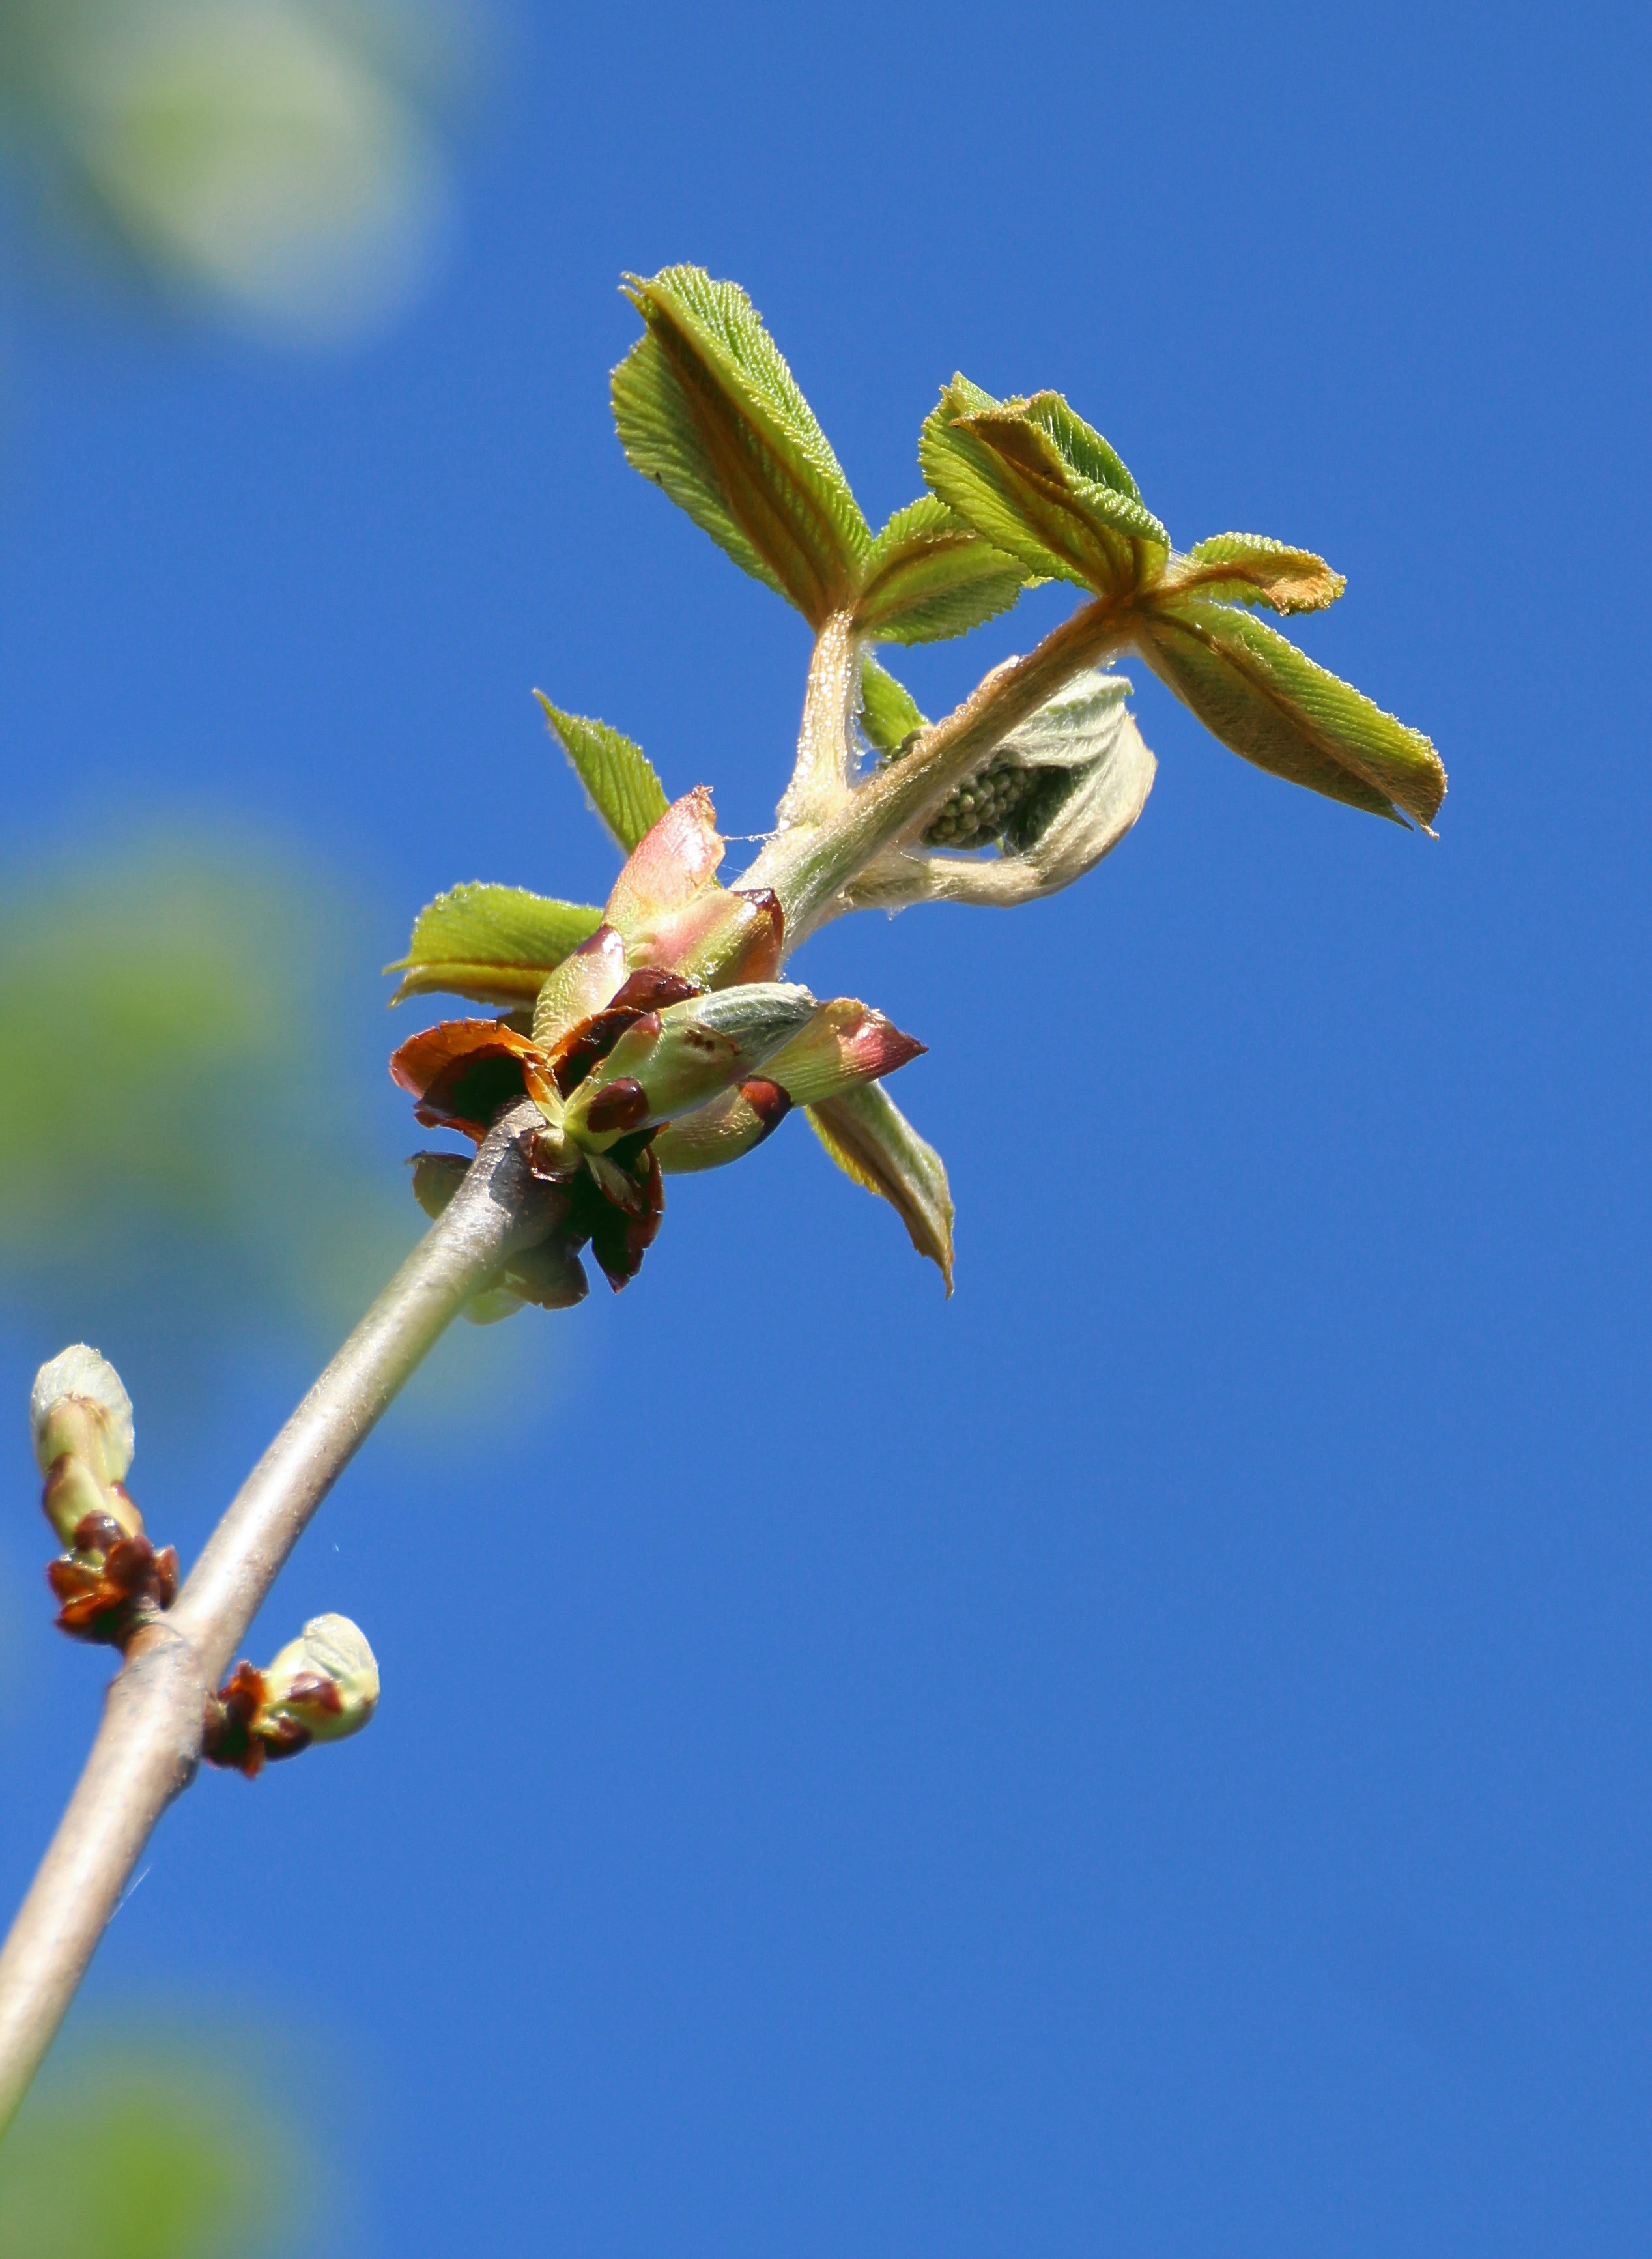
tree, nature, branch, blossom, plant, leaf, flower, spring, produce, grow, botany, flora, sprout, wildflower, shrub, branches, engine, bud, chestnut, plug, macro photography, scion, flowering plant, young drove, fresh drive, plant stem, land plant